British humour

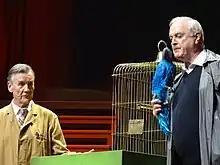
Michael Palin and John Cleese of Monty Python performing the Dead Parrot sketch in 2014

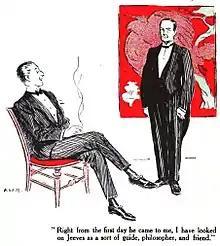
Bertie Wooster and Jeeves in "Jeeves in the Springtime"

Black humour, in which topics and events that are usually treated seriously are treated in a humorous or satirical manner, typified by: